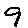
Label: 9